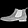
Label: Ankle boot